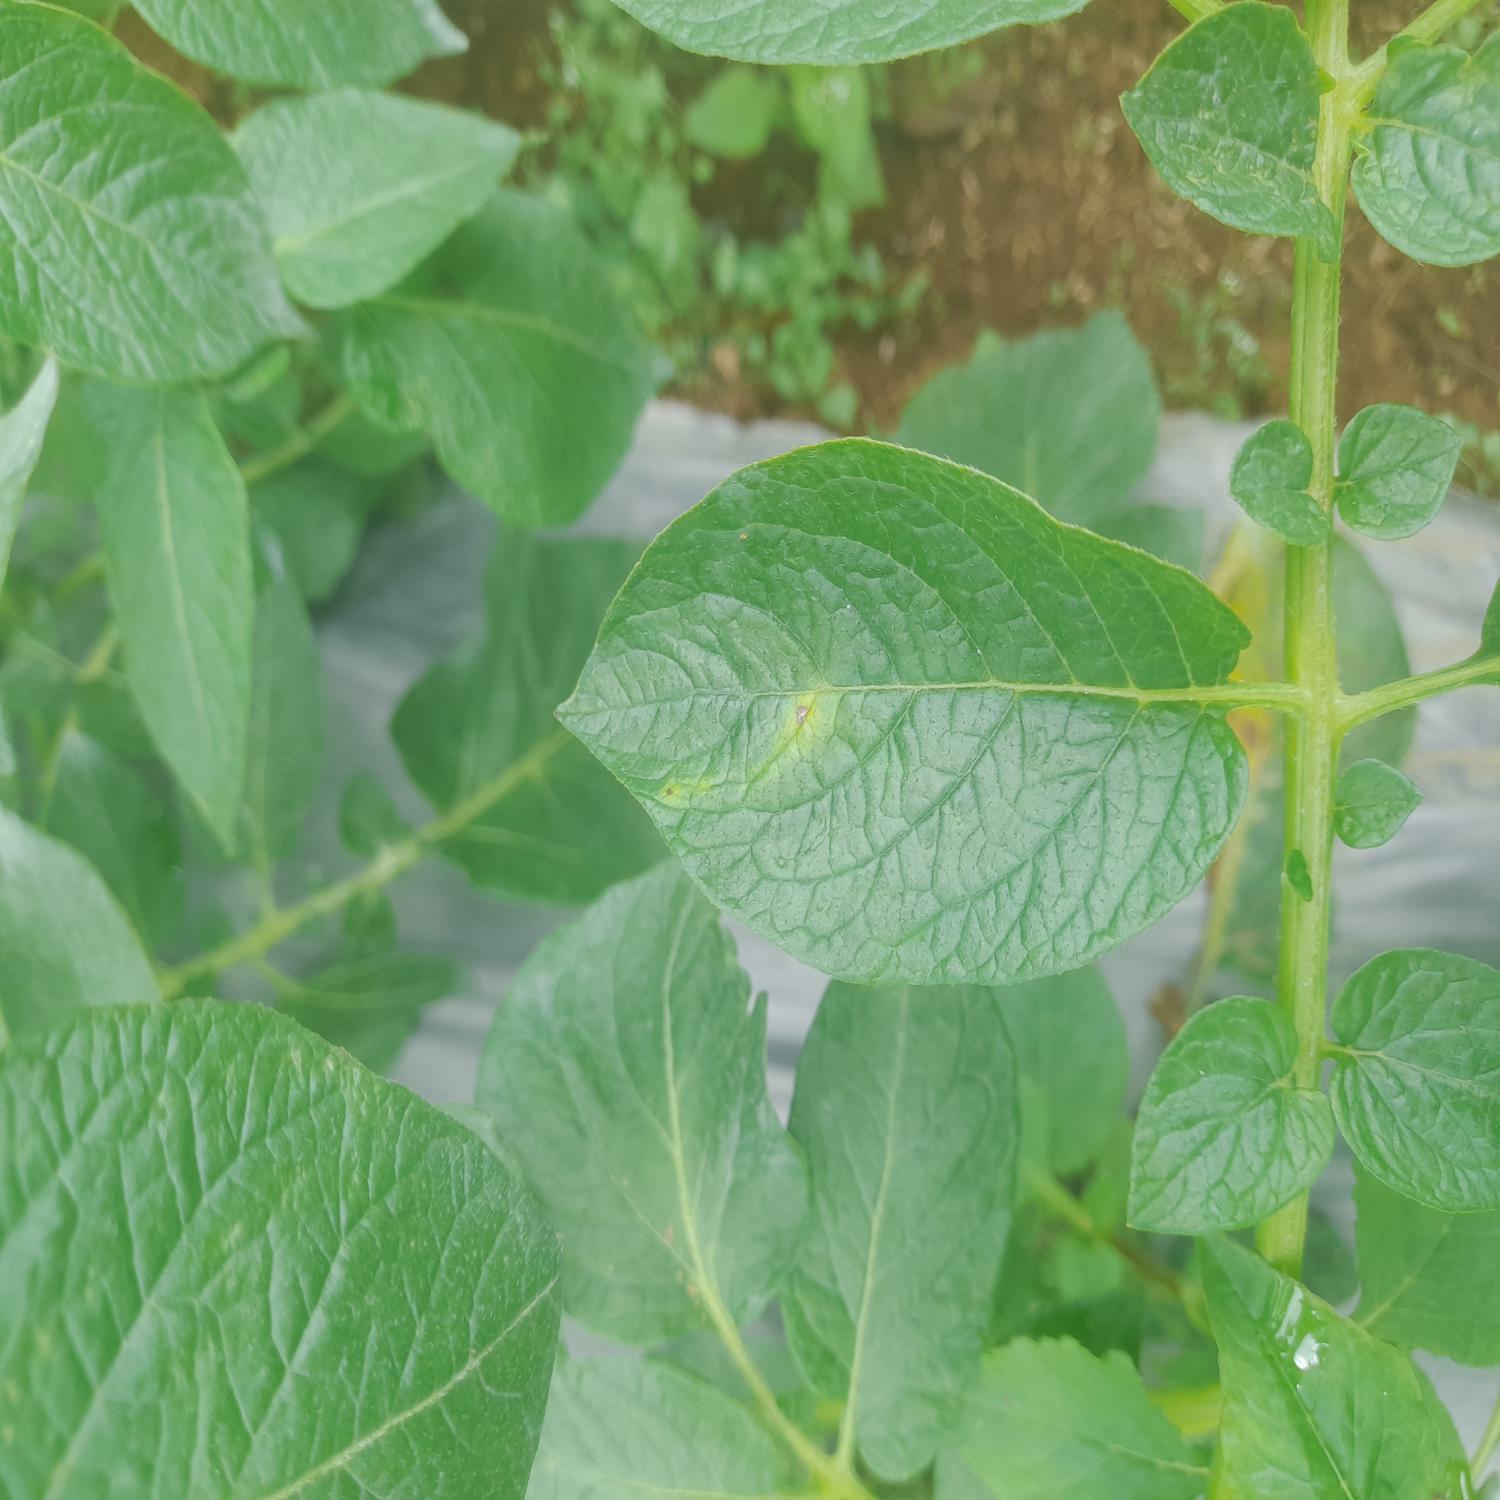
Label: Virus